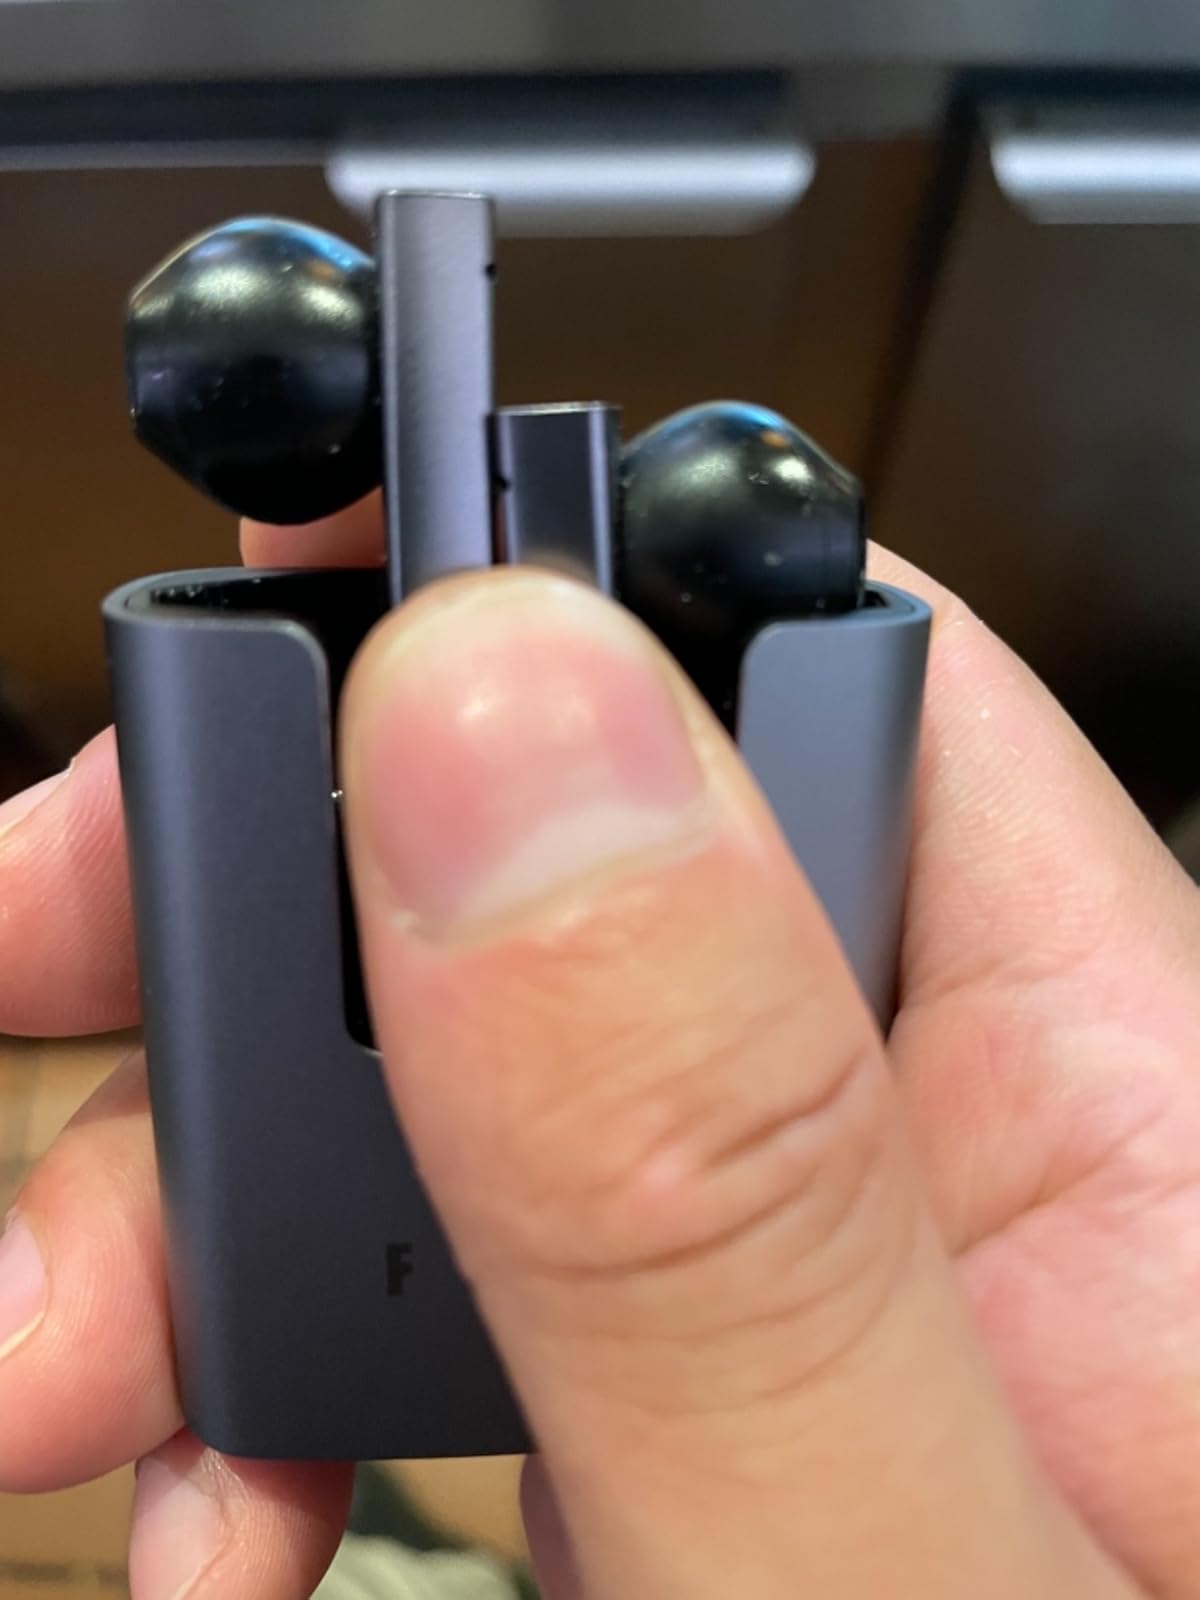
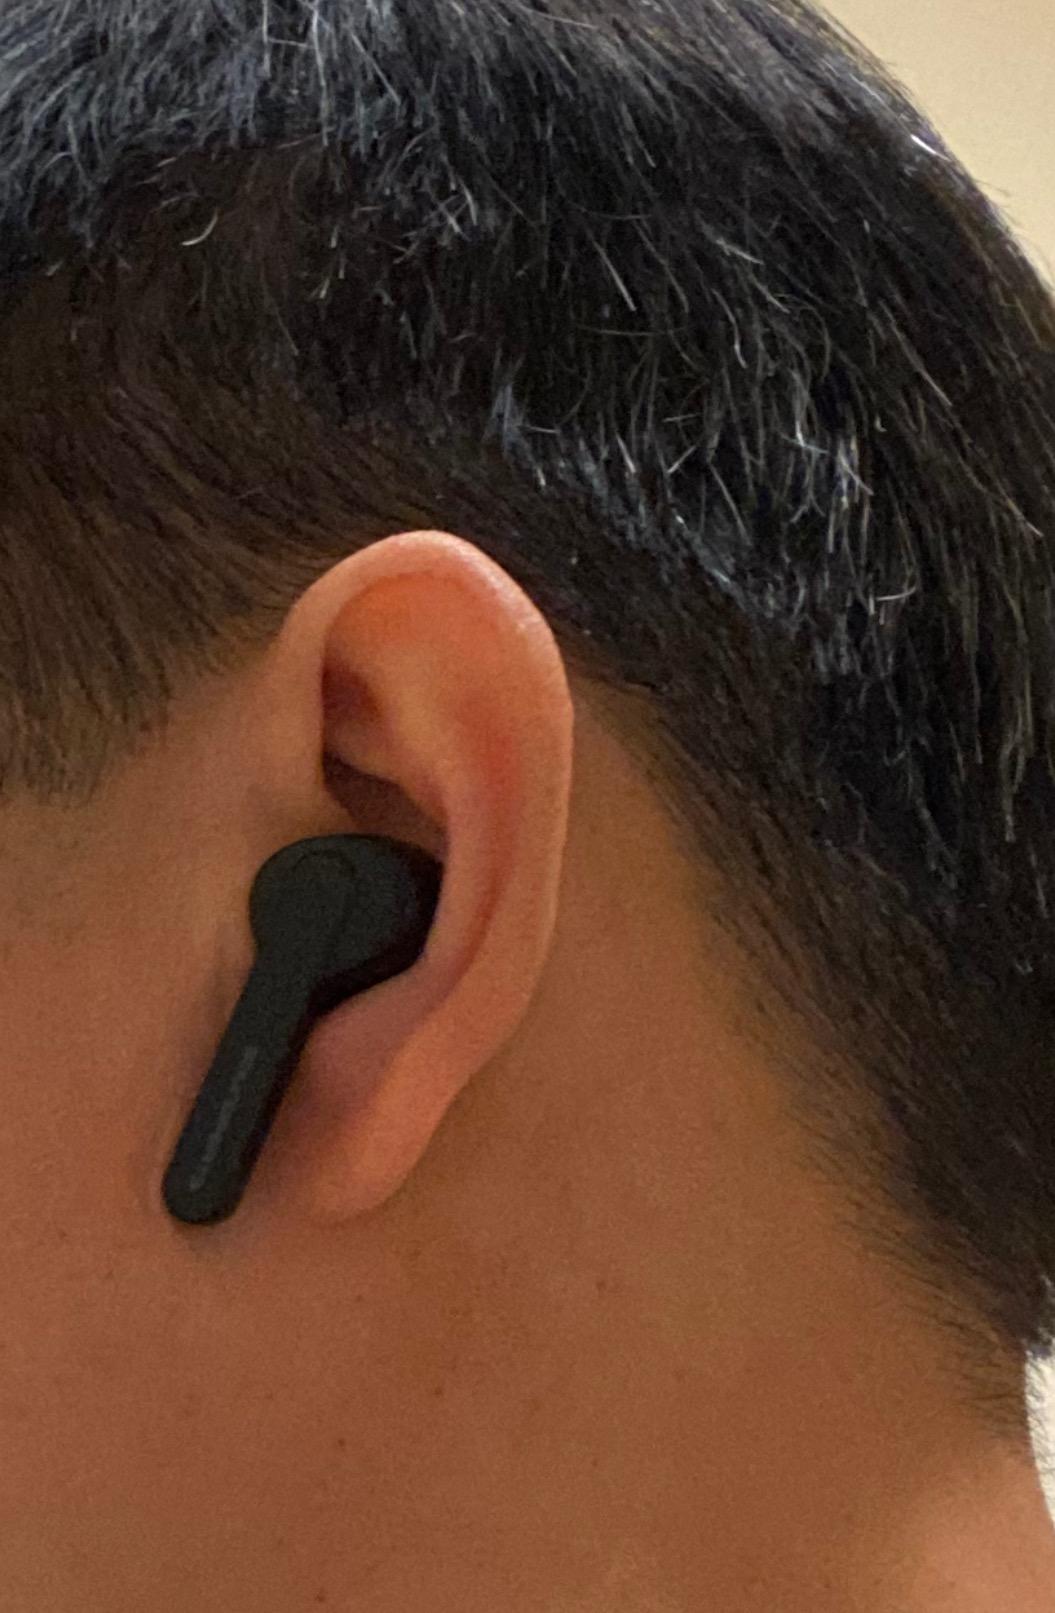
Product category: earbuds
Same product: no